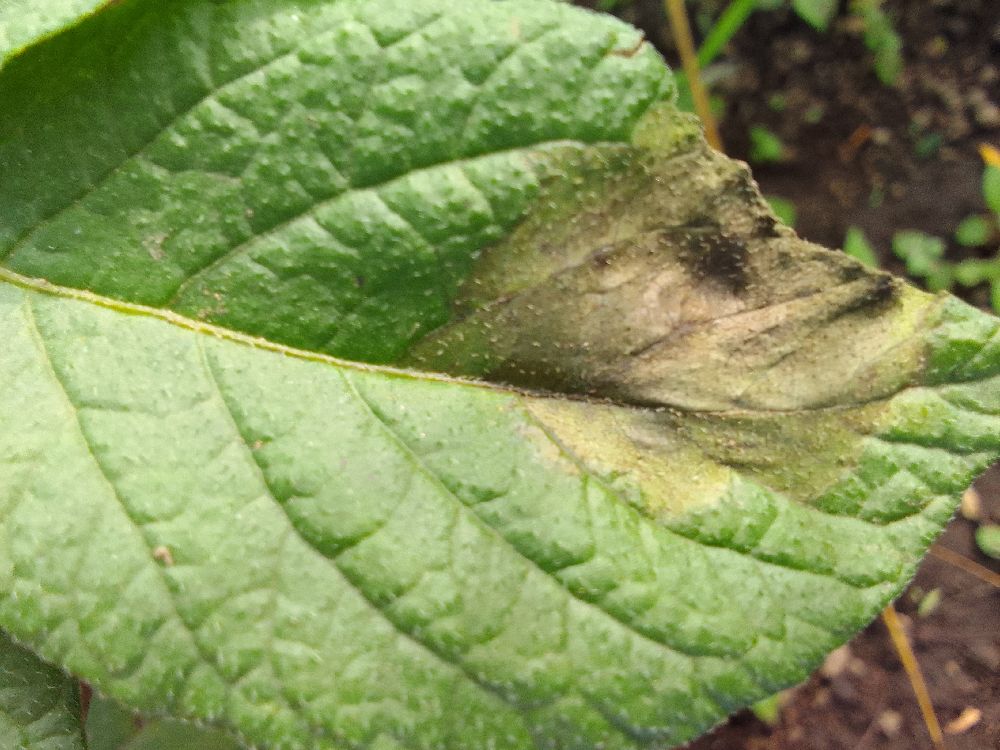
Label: Late blight